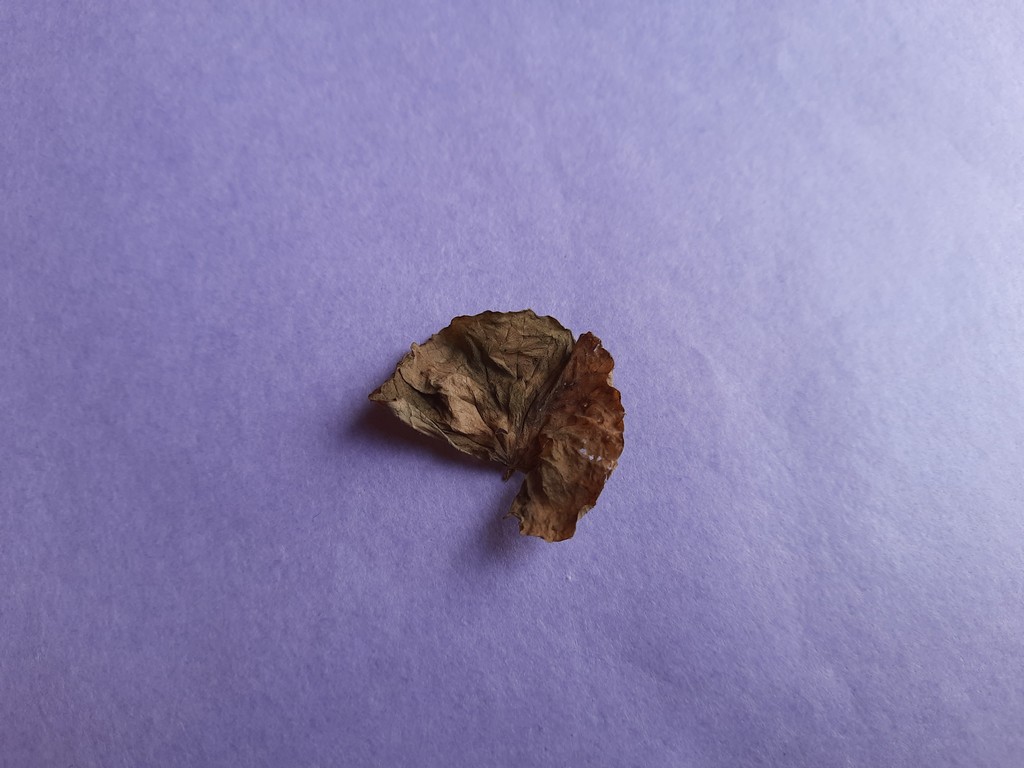
Label: Dried